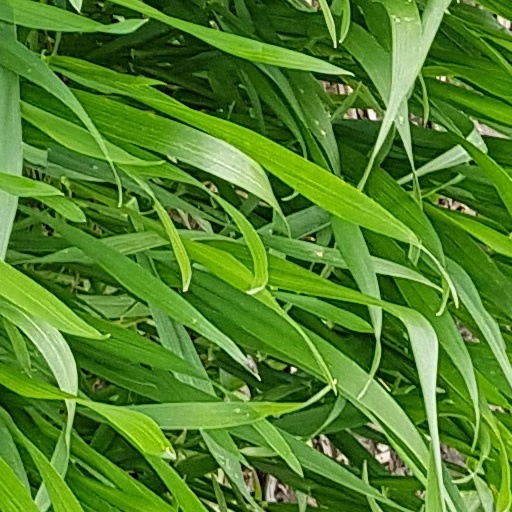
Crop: wheat